Matthew Stafford

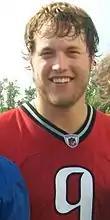
Stafford in 2009

On September 6, 2009, Lions head coach Jim Schwartz announced that Stafford would be the Lions' starting quarterback heading into the season. He was the first Lions rookie quarterback to start in Week 1 since Greg Landry in 1968. Stafford completed 16 of 37 passes for 205 yards and three interceptions. He ran in a one-yard touchdown early in the third quarter of a 45–27 loss to the eventual Super Bowl champion New Orleans Saints. In the following game, a 27–13 loss to the Minnesota Vikings, Stafford threw his first career touchdown pass on an eight-yard completion to Calvin Johnson. Stafford recorded his first win as a Lion in the next game against the Washington Redskins. He passed for 241 yards and a touchdown in the 19–14 victory. The win was significant for the Lions as it snapped a 19-game losing streak going back to the 2007 season.